Murder of David Amess

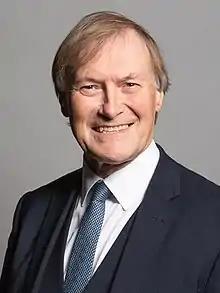
Amess in 2020

David Amess was a long-serving politician who entered Parliament in 1983 as MP for Basildon; at the time of his death, he was MP for Southend West. He held no senior positions during his career but was described by journalist Nick Paton Walsh as an "instantly recognisable" member of the Conservative Party, and was knighted for his political and public service in 2015. He was a devout Catholic and a socially conservative politician who opposed abortion, supported capital punishment, and campaigned in favour of Brexit. He was a supporter of animal welfare and supported a ban on fox hunting. He also supported a campaign to award city status to Southend-on-Sea, the main town of his constituency.